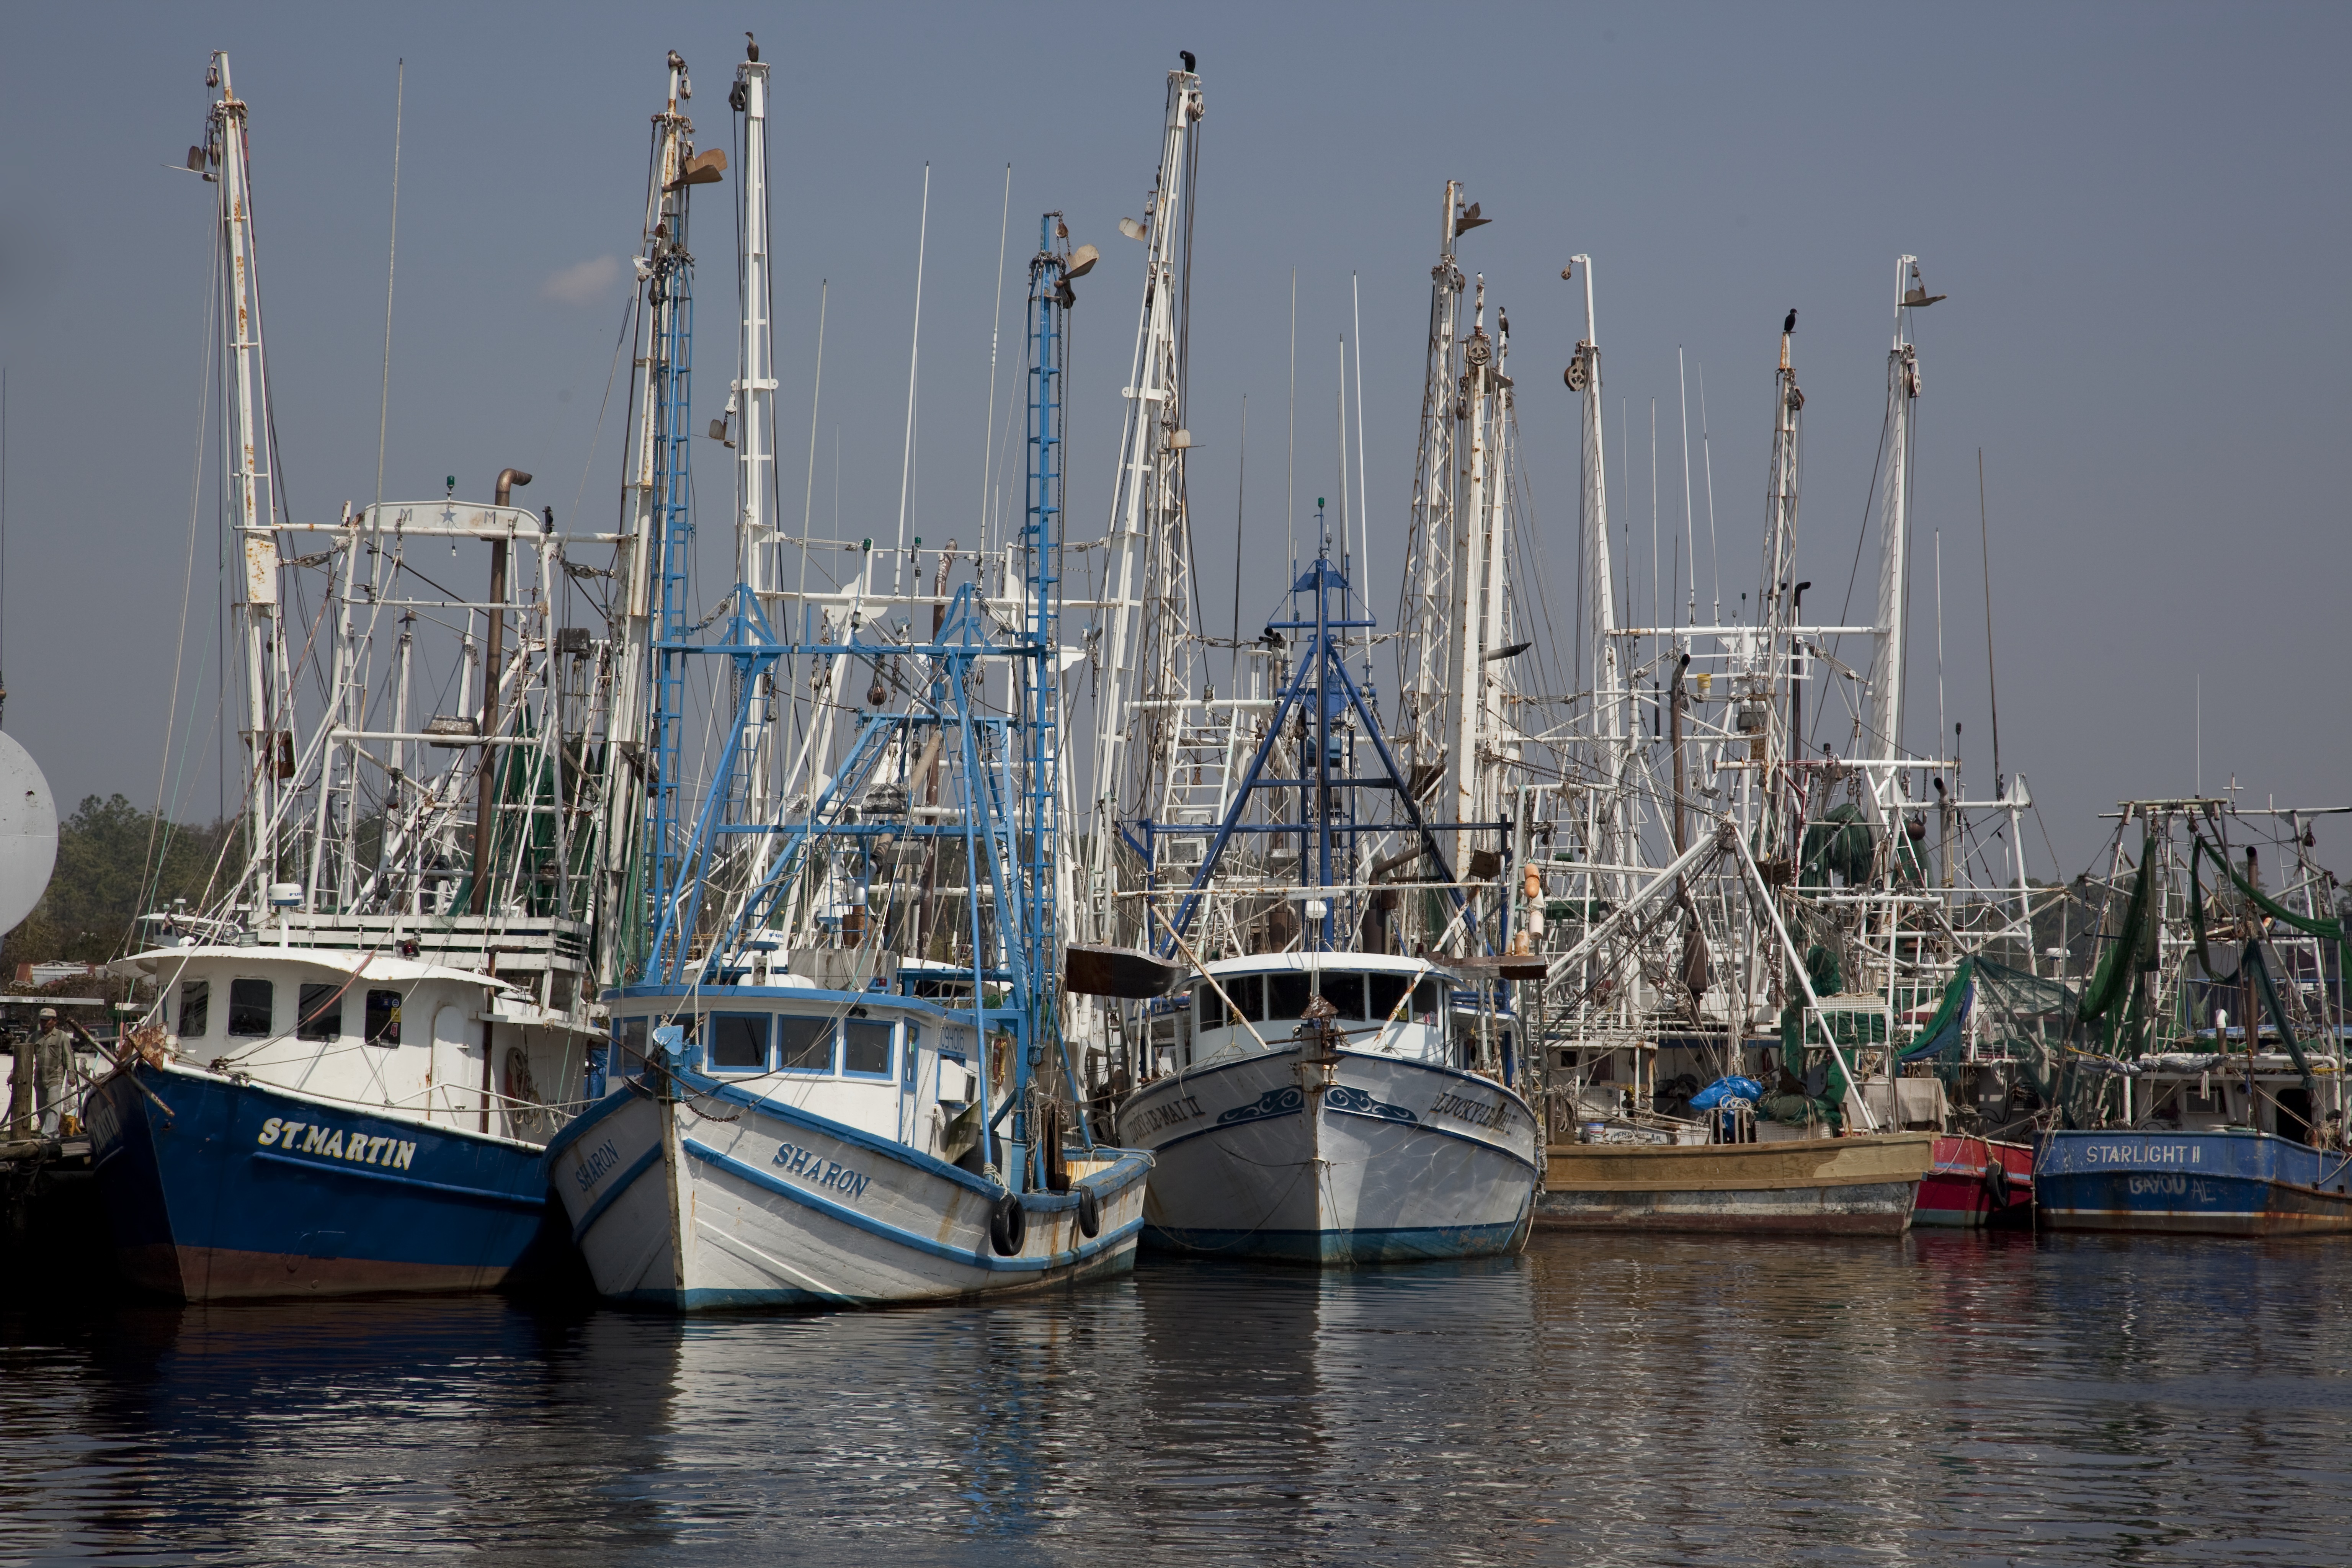
sea, coast, dock, boat, ship, vehicle, fishing, mast, seafood, bay, harbor, industry, marina, port, nautical, infrastructure, ships, net, marine, commercial, fishermen, vessels, trawlers, watercraft, catch, windjammer, sailing ship, fishing vessel, tall ship, freight transport, shrimp boats